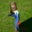
Label: bird